James Frank Woods

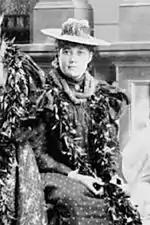
Wife Eva Kalanikauleleaiwi Parker

In 1895, Woods bought Kahuā ranch from John Maguire, at about elevation at . He also leased much of the surrounding land and started his own cattle business. He tried to convert some of the land into a sugarcane plantation, but his attempts to divert the nearby Kehna Ditch irrigation canal to his dry lands on the leeward side of Kohala Mountain were thwarted. He leased the Mākua Valley (on the western coast of Oʻahu island) to fatten his cattle on their way to the market in Honolulu. The land is now the Mākua Military Reservation.